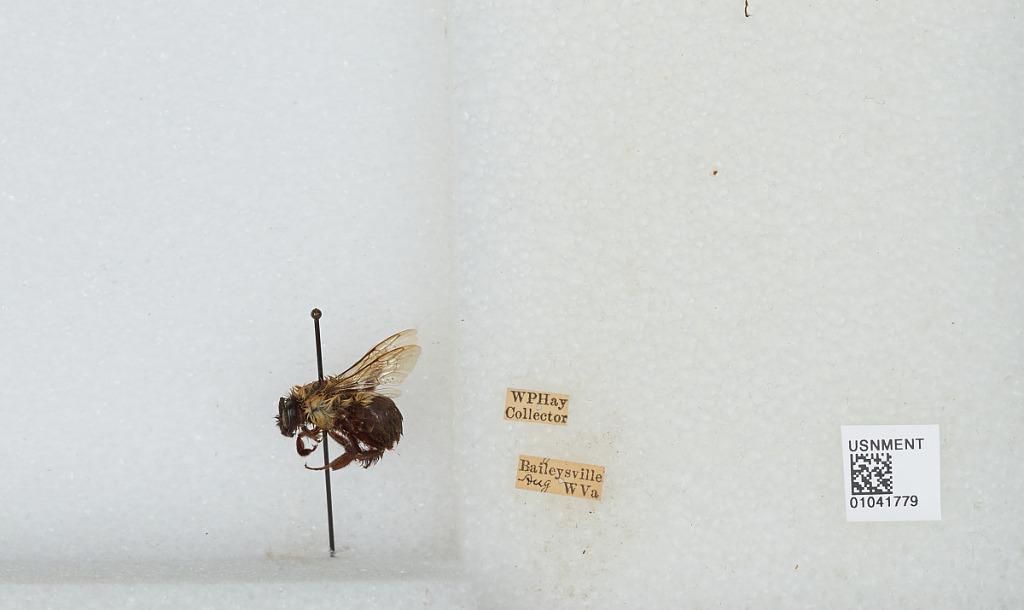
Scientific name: Bombus sp.
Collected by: W. Hay
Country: United States
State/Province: West Virginia
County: Wyoming
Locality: Baileysville
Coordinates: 37.5892, -81.6792